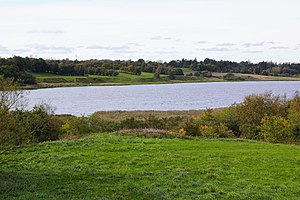
Stubbergård Sø
Sydenden af Stubbergård Sø
Sydenden af Stubbergård Sø
Stubbergård Sø er en ca. 150 hektar stor sø beliggende syd for Flyndersø, sydøst for Vinderup, nord for Haderup, i den vestlige del af Midtjylland. Ved østsiden af søen ligger ruinen af Stubber Kloster.